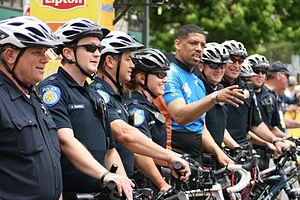
Kevin Johnson, surnommé « KJ », né le 4 mars 1966 à Sacramento, est un ancien joueur de basket-ball et homme politique américain. Membre du Parti démocrate, il est maire de Sacramento de 2008 à 2016.